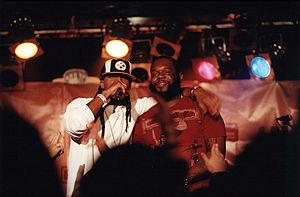
Boot Camp Clik est un supergroupe américain de hip-hop, originaire de Brooklyn, à New York. Il se compose des rappeurs Buckshot, Smif-n-Wessun, Heltah Skeltah et d'O.G.C. La plupart des membres sont originaires de Brownsville, Brooklyn, Buckshot étant de Crown Heights, et Tek de Bedford-Stuyvesant.
Smif-n-Wessun est un groupe de hip-hop américain, originaire du quartier de Brownsville, à Brooklyn. Le duo se compose des membres Tekomin Tek Williams et Darrell Steele Yates. Les deux membres sont connus pour leur créole jamaïcain, significatif au début de leur carrière.